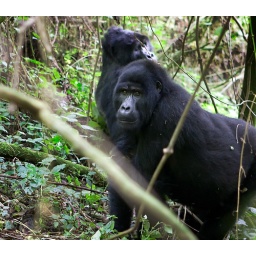
Two adult male mountain gorillas spotted in Uganda's Bwindi Forest.